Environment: real
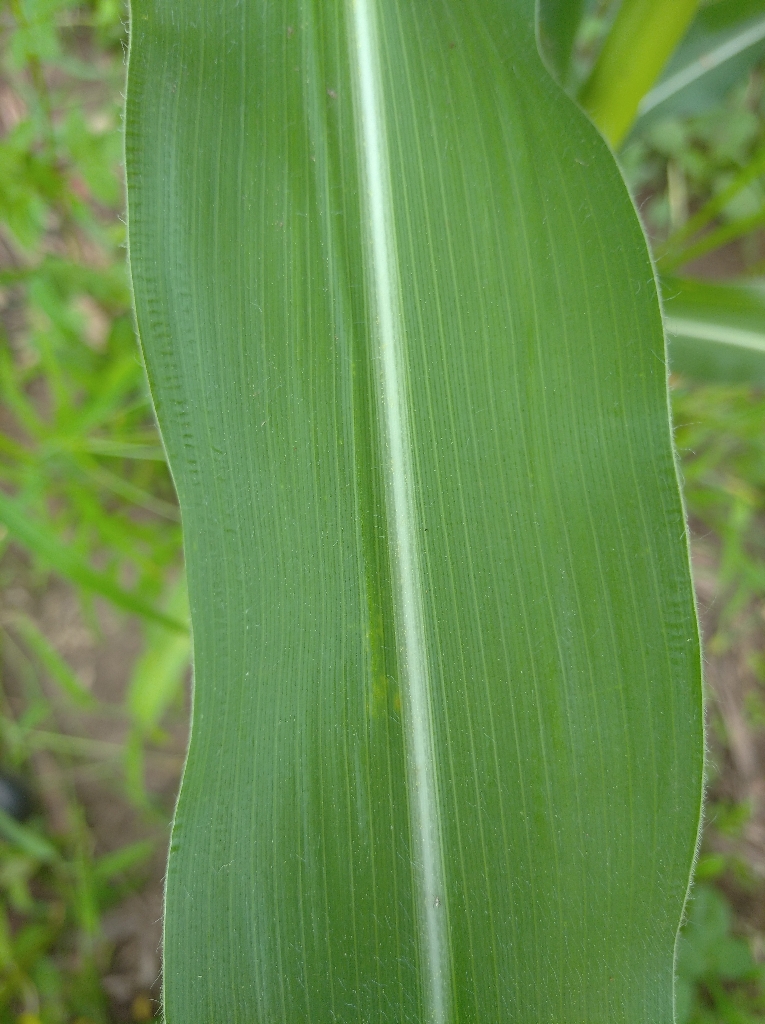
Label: healthy